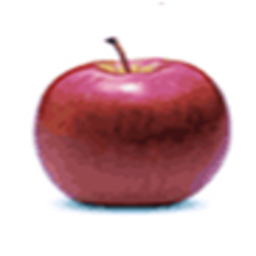
Label: Apple